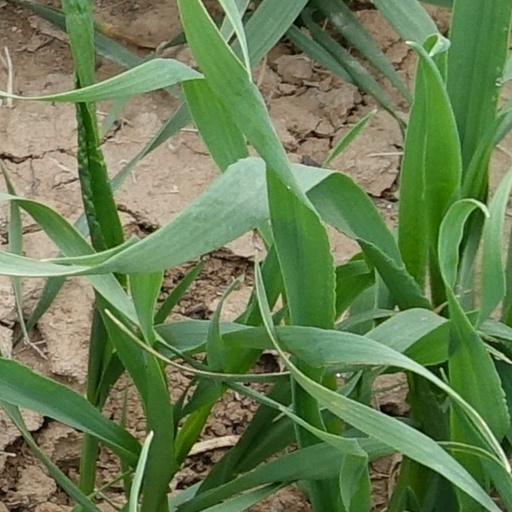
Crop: wheat